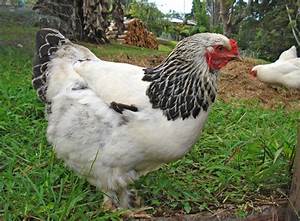
Label: gallina